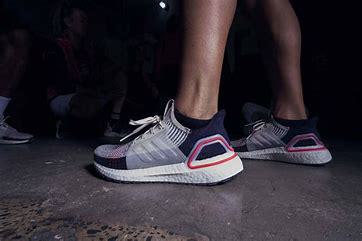
Brand: Adidas
Model: Ultraboost 19